Riddle, Oregon

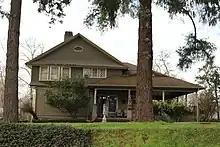
The Brown House, built in 1894, is listed on the US National Register of Historic Places.

Riddle was founded by John Bouseman Riddle, the son of William H. Riddle, for whom the town was named. William H. Riddle was a native of Springfield, Illinois, who settled in the area in 1851. By 1881, the Southern Pacific Railroad line south of Roseburg had a station here called "Riddlesburg", which was changed to "Riddles" in 1882 and to "Riddle" in 1889. A post office at this location opened under the name of "Riddles" in 1882 and was changed to "Riddle" in 1910.